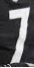
Number: 7